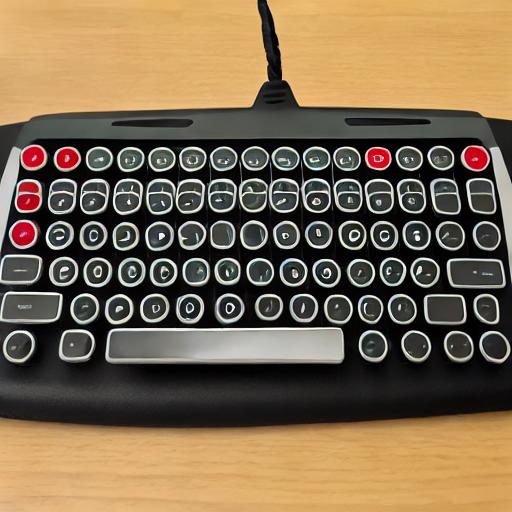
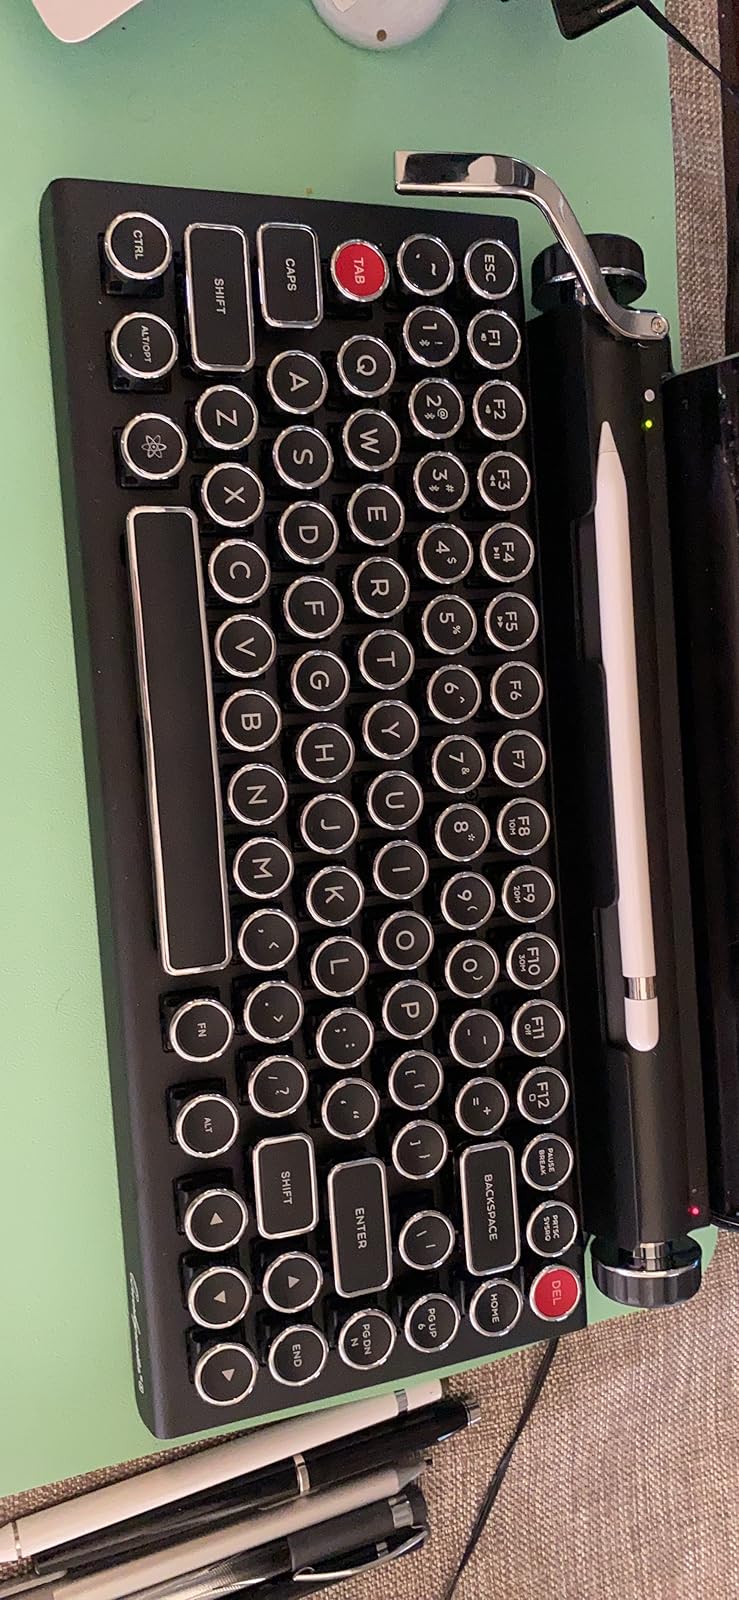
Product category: keyboard
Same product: no